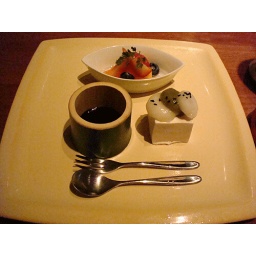
Seasonal fruit in Cointreau and sesame mousse with Mochi balls and a black sugar sauce